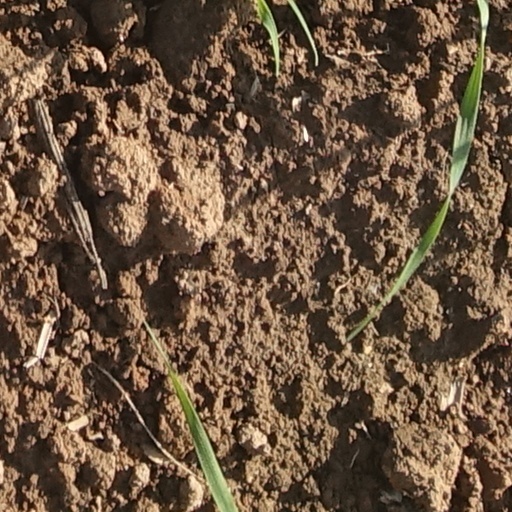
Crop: wheat